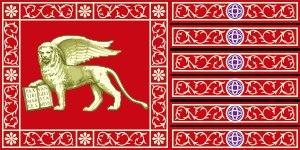
Pantaloni est un patronyme italien et corse.
La Carnie est une région historico-géographique dans le Nord-Ouest du Frioul dont les communes, parties de la région autonome de Frioul-Vénétie Julienne, dépendent toutes administrativement de l'ancienne province d'Udine. On y parle couramment le dialecte carnique de la langue minoritaire reconnue, le frioulan.
L'Italie possède une histoire qui est intimement liée à l'Europe et au bassin méditerranéen.
Jean II Comnène, né le 13 septembre 1087 et mort le 8 avril 1143 en Cilicie, est un empereur byzantin qui règne du 15 août 1118 au 5 avril 1143. Il est surnommé Kalojannis ou Calojanni, soit « Jean le Beau », beau intérieurement, d'une bonne âme. Les chroniques de l'époque le décrivent de teint sombre, avec des traits plutôt ingrats et des cheveux noirs qui lui valent le surnom de Maurus.